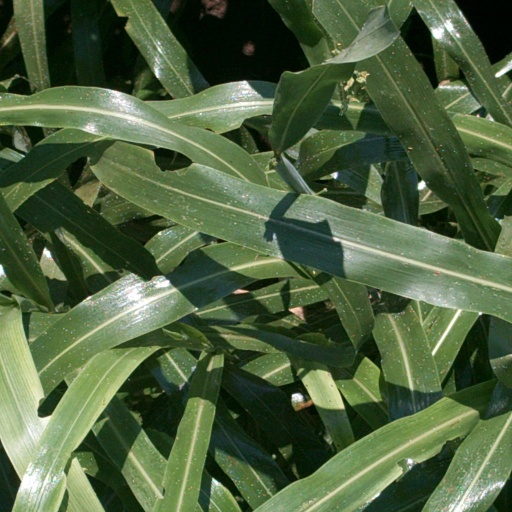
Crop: sorghum